Nicholas Marston

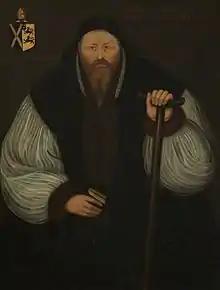
Bishop Godwin of Bath and Wells

The elder brother of Nicholas, William Marston, after some study at the University of Cambridge, was presented in April 1560 (aged 16) to the rectory of Shobrooke, Devon, by his father Thomas Marston of the city of London (to whom in 1549 Bishop John Vesey had assigned the next presentation). This institution was performed with John Incent as Marston's proxy, under the jurisdiction of Matthew Parker, during the vacancy in the see of Exeter created by the deposition of Bishop Turberville, who had refused the oath of supremacy. (Thomas Marston had attempted to present Richard Prestwood in 1555, but a "caveat" was entered.) At William Bradbridge's succession to that bishopric (1571-1578), William Marston (the elder brother) was collated a prebendary of St Peter's Cathedral church of Exeter in May 1571, received the rectory of Bridestowe with Sourton in June 1571, and his appointment as precentor of Exeter Cathedral on 19 December of that year, at which time he held the degree of Bachelor of Laws (LL.B.).